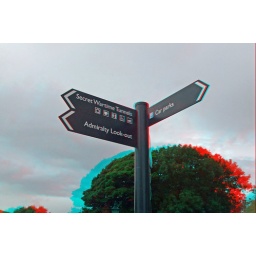
Dover Castle in anaglyph 3D stereo red cyan glasses to view